Coral catshark

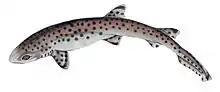
Early illustration of a coral catshark from "Illustrations of Indian Zoology" (1832)

The coral catshark was first described by an anonymous author, usually thought to be English zoologist Edward Turner Bennett, in the 1830 "Memoir of the Life and Public Services of Sir Thomas Stamford Raffles". Its original name was "Scyllium marmoratum", from the Latin "marmoratus" meaning "marbled". Hence, another common name for this species is marbled catshark. In 1913, Samuel Garman placed it in his newly created genus "Atelomycterus". The type specimen was caught off Sumatra, and is thought to have been lost.